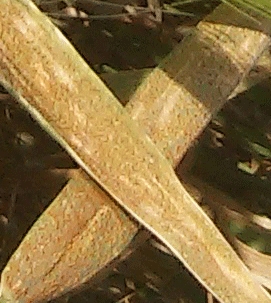
Label: Wheat___Brown_Rust